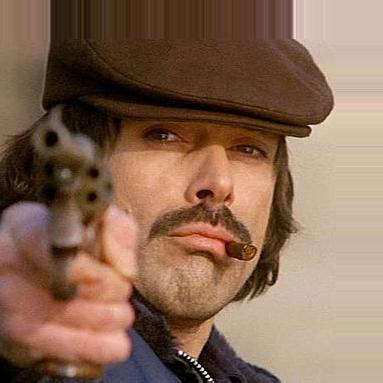
Age: 40